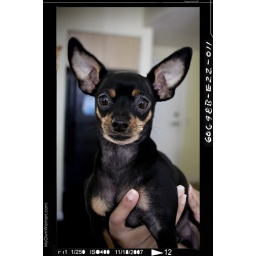
Dolo is the craziest puppy I've ever met. It's like having a wild monkey running around your house 24-7